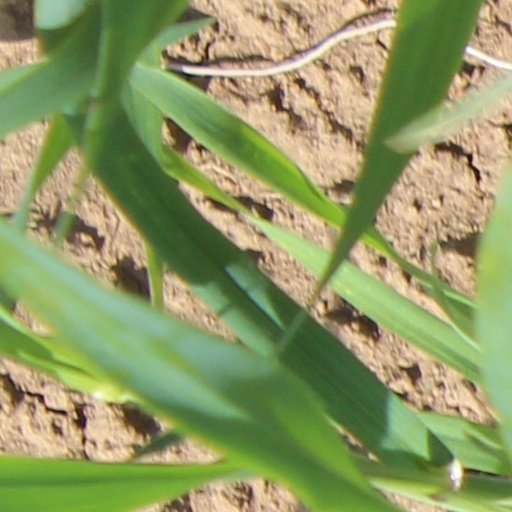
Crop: wheat